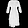
Label: Dress